Chaudhary Charan Singh Haryana Agricultural University

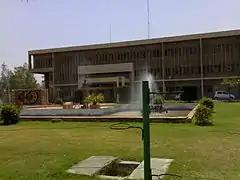
Fletcher Bhawan, administrative office of the university.

Board of Management is the main policy making body responsible for the management of the university. The Governor of Haryana is the Chancellor of the university and the Honorary Chairman of the Board of Management. The Vice-Chancellor is the working chairman of the board, and is the principal executive and academic head of the university. Official members include the secretaries of agriculture, finance and community development of the Government of Haryana. Non-official members are also nominated by the Government of Haryana. Director of Agriculture and Director of Animal Husbandry of the Government of Haryana act as Technical Advisors whereas the Registrar is the Secretary of the Board.